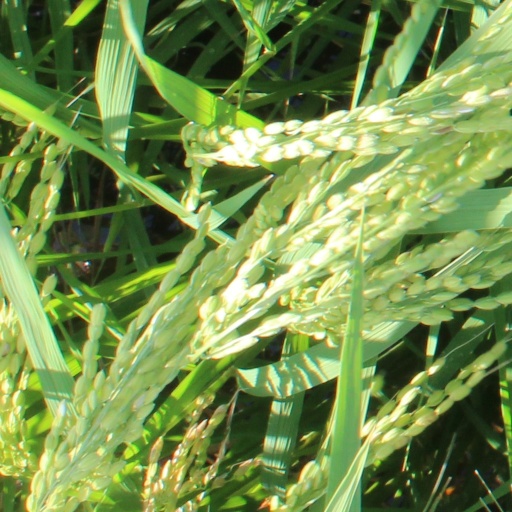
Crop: rice